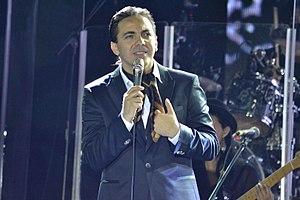
Christian Sainz Valdes Castro, mieux connu sous le nom de Cristian Castro est un chanteur pop et occasionnellement acteur mexicain. Il est le fils de l'actrice et chanteuse mexicaine Verónica Castro et de Manuel Valdés. Il est neveu de l'acteur Ramón Valdés et du célèbre doubleur de Walt Disney Pictures, Germán Valdés. Il est neveu, du côté de sa mère, du producteur de télévision mexicain José Alberto Castro.